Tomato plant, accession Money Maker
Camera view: tilt-top (135 deg); turntable rotation: 180 degrees
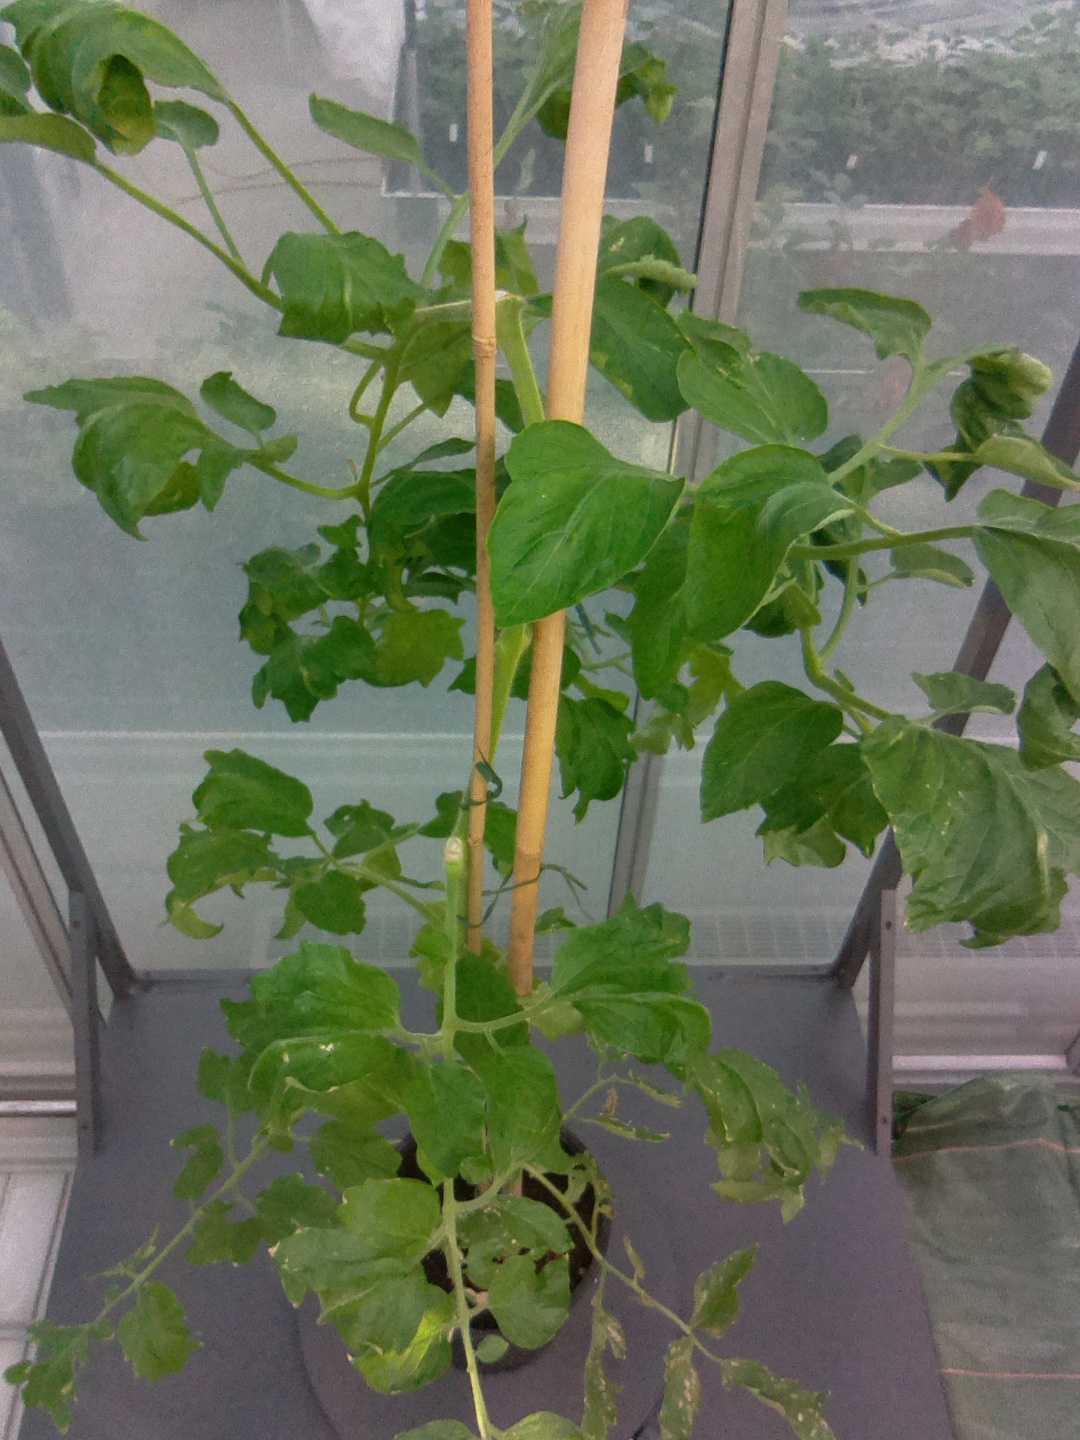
BBCH growth stage 29: 90%-100% Side shoots formed